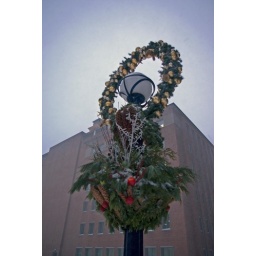
A lamp post near my office decorated for the holidays.